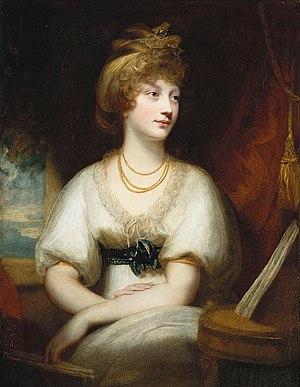
La princesse Amélie du Royaume-Uni, née le 7 août 1783 et morte le 2 novembre 1810, est le quinzième enfant et la sixième fille du roi George III du Royaume-Uni et de son épouse Charlotte de Mecklembourg-Strelitz. Restée célibataire, elle n'eut pas de descendance.